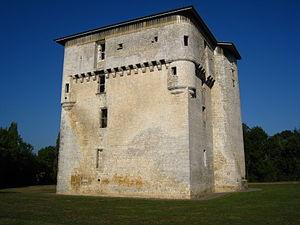
Tour de Moricq (commune d'Angles) en Vendée
La tour de Moricq est un vestige de fortifications médiévales situé à proximité du petit bourg de Moricq, sur la commune d’Angles, dans le département de la Vendée et la région des Pays-de-la-Loire.
Cet article recense les monuments historiques de la Vendée, en France.
Cette liste présente des châteaux ou logis situés dans le département de la Vendée, qu'ils présentent un intérêt historique ou non, avec la commune actuelle où ils se trouvent.
Angles est une commune du Centre-Ouest de la France, située dans le département de la Vendée en région Pays de la Loire.
La famille de Girard de Bazoges est une ancienne famille de la haute noblesse poitevine, apparu vers 1120 dans le Talmondais et éteinte en 1563 dans la famille de Poussard du Vigean. Ses membres furent notamment seigneurs de Bazoges-en-Pareds, la Guignardière, Moricq, Saint-Martin-Lars, la Tour d'Anguitard, et plus d'une vingtaine d'autres places en Poitou et ailleurs.